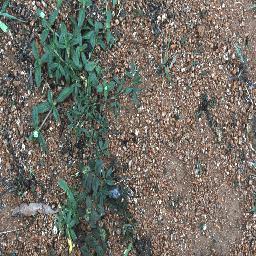
Label: negative